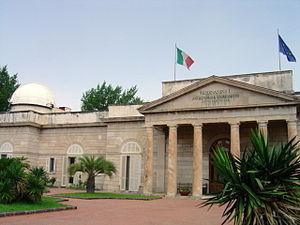
L’architecture néoclassique en Italie est, dans la péninsule comme dans tous les pays occidentaux, la phase de l'histoire de l'architecture qui, après l'époque du baroque et du rococo, s'est orientée vers l'âge classique de la Grèce et de la Rome antiques en reprenant les idéaux et les apparences formelles. Influencée par l'attrait pour la mythologie qui régnait à l'époque où le Grand Tour marquait la formation de générations entières de nouveaux artistes et de toute une classe sociale, de l'aristocratie à la haute bourgeoisie, elle s'est développée dans la seconde moitié du XVIIIᵉ siècle. Le phénomène s'est prolongé jusqu'au XIXᵉ siècle et il est bien difficile d'arrêter des dates précises : le néo-classicisme se fond en effet avec l'éclectisme, ou bien continue à s'affirmer parallèlement à celui-ci, finissant par laisser des témoignages dans l'architecture contemporaine.